John Richard Wolfe

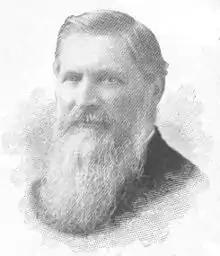
Wolfe, about 1904

John Richard Wolfe (1832-1915) was an Irish missionary serving with the Church Missionary Society in Fuzhou, China from 1862 to 1915.